Nizhal Thangal

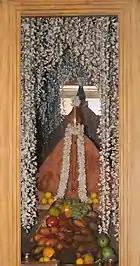
The Palliyarai of a Nizhal Thangal near Thiruvattar, Tamil Nadu

After the trial of Vaikundar with the king of Travancore, the followers built religious centers following his instructions to propagate his teachings which were called as "Nizhal Thangal". Akilattirattu Ammanai call this as religious schools. The LMS reports too speak in abundance about these worship centers